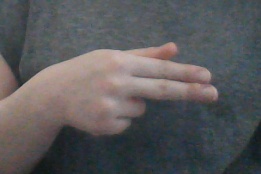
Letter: ghain